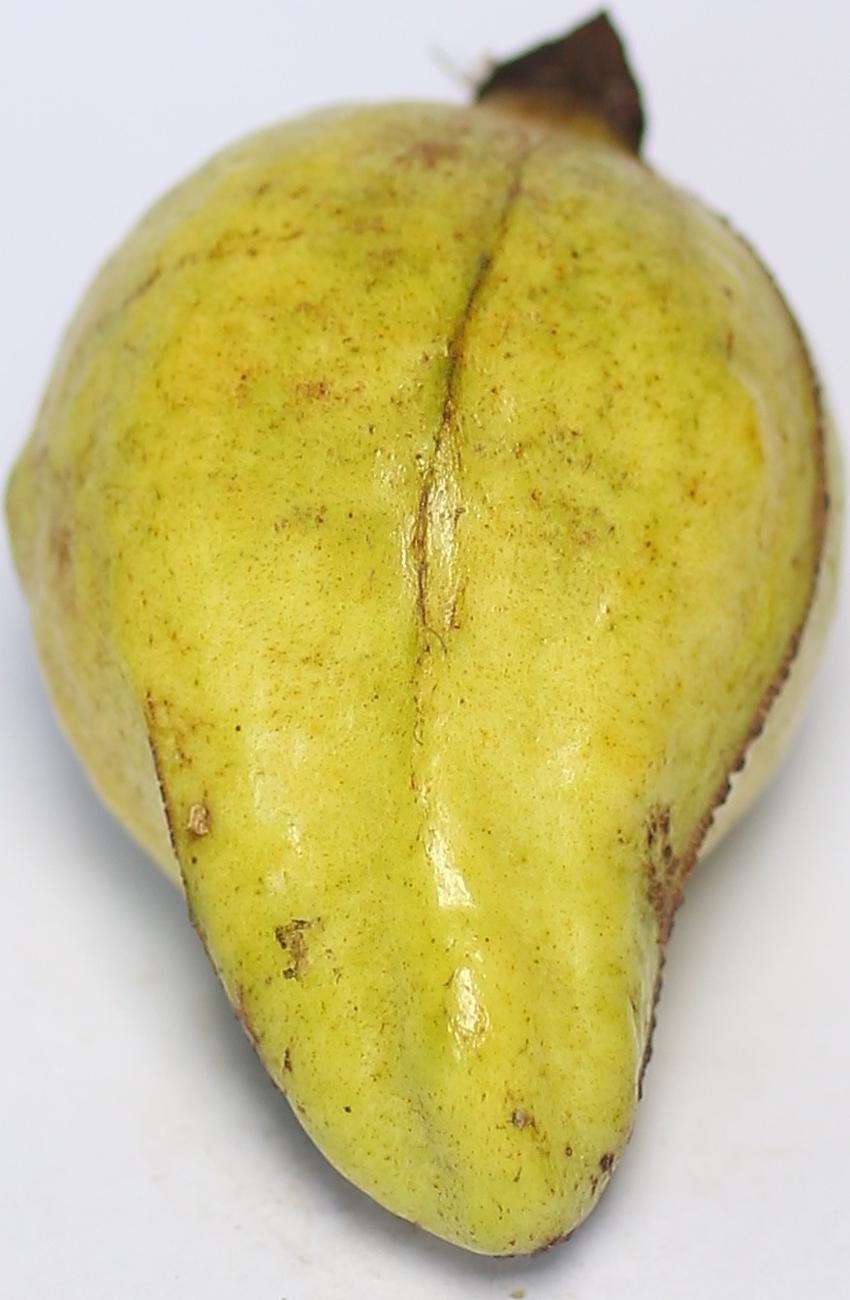
Maturity: ripe
Variety: local-sindhi